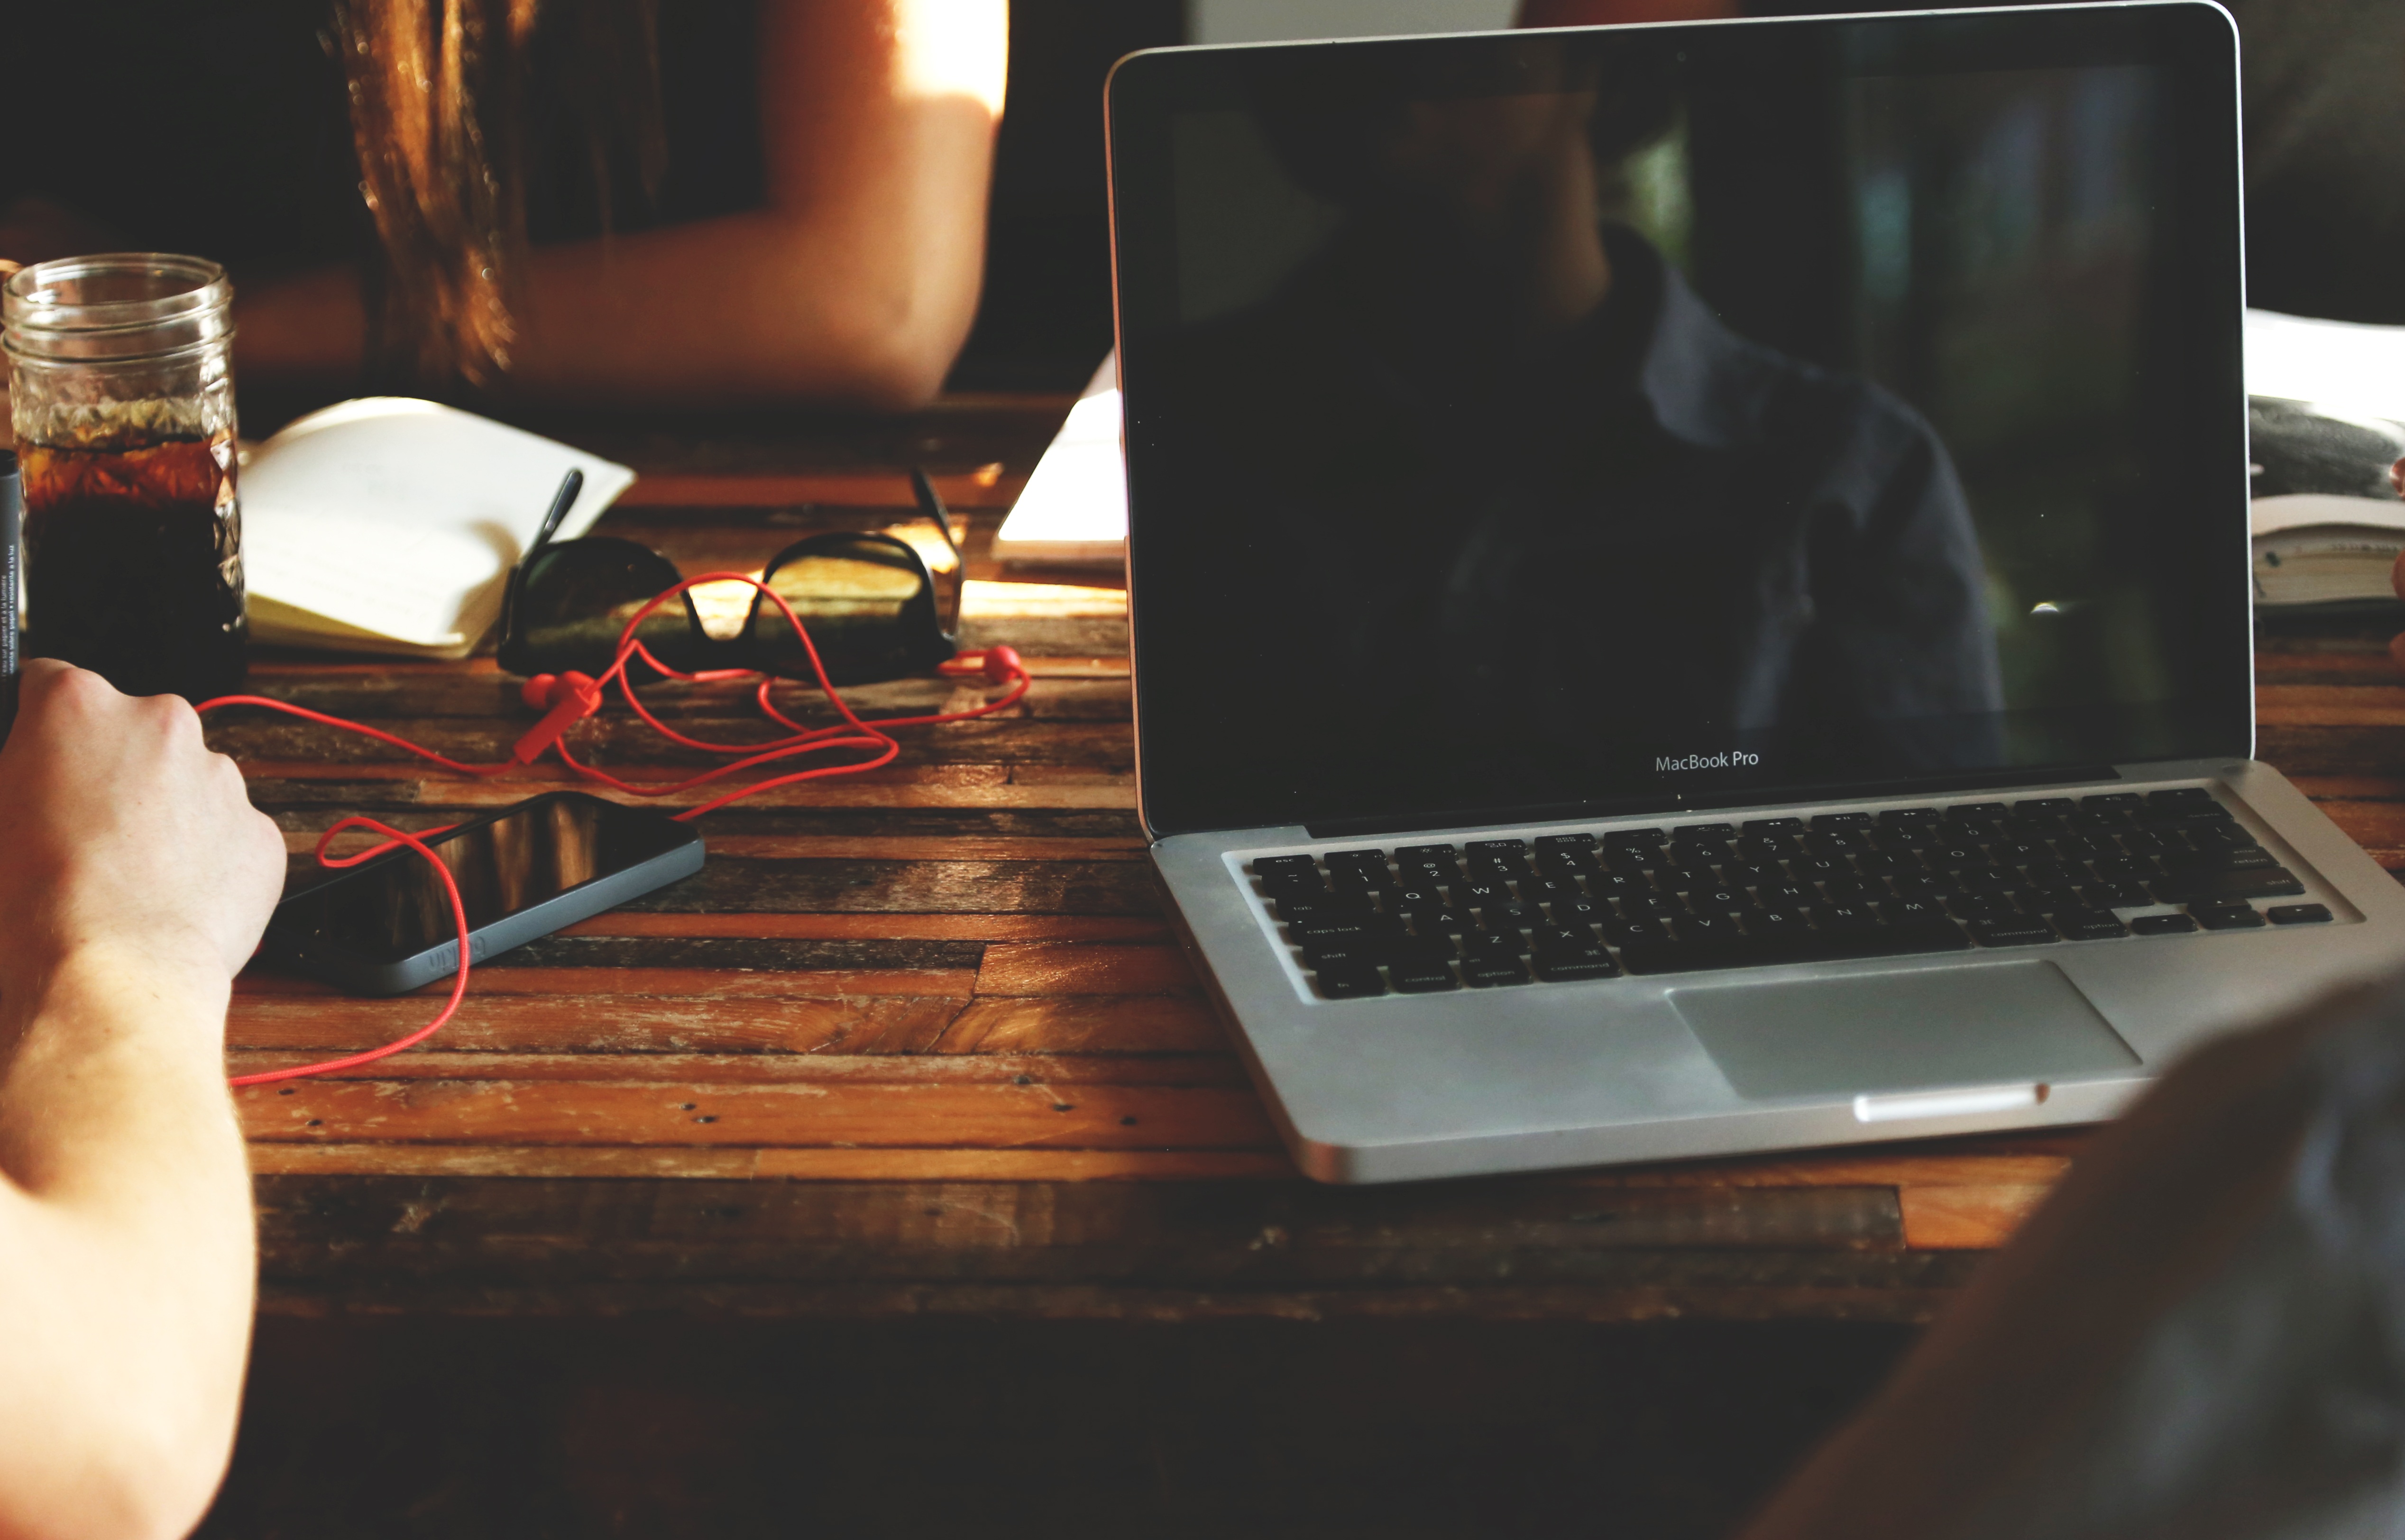
laptop, iphone, computer, table, creative, technology, meeting, office, business, modern, home office, startup, team, macbook pro, headphones, display, sunglasses, plan, drinks, company, laptops, notebooks, personal computer, start up, electronic device, silicon valley